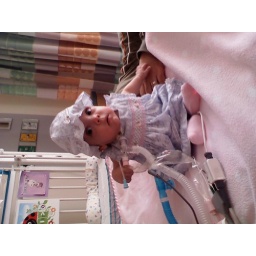
Cute devil in a blue dress